Abel Island

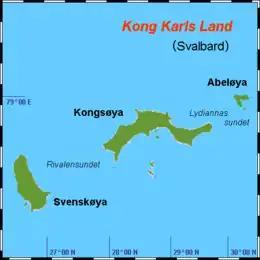
Able Island located on the map amongst its neighboring islands

Abel Island is an island in Svalbard. It is the third-largest island of Kong Karls Land with an area of .